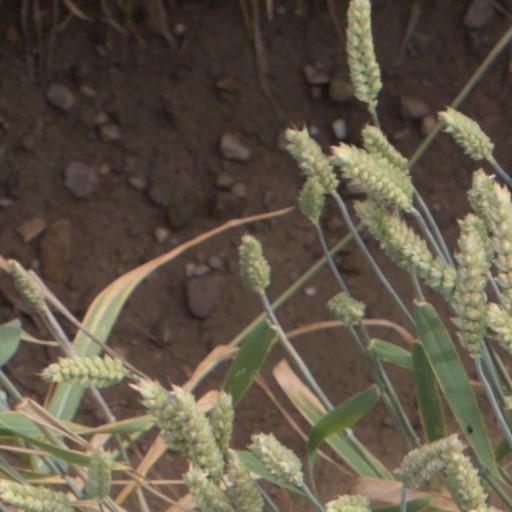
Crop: wheat